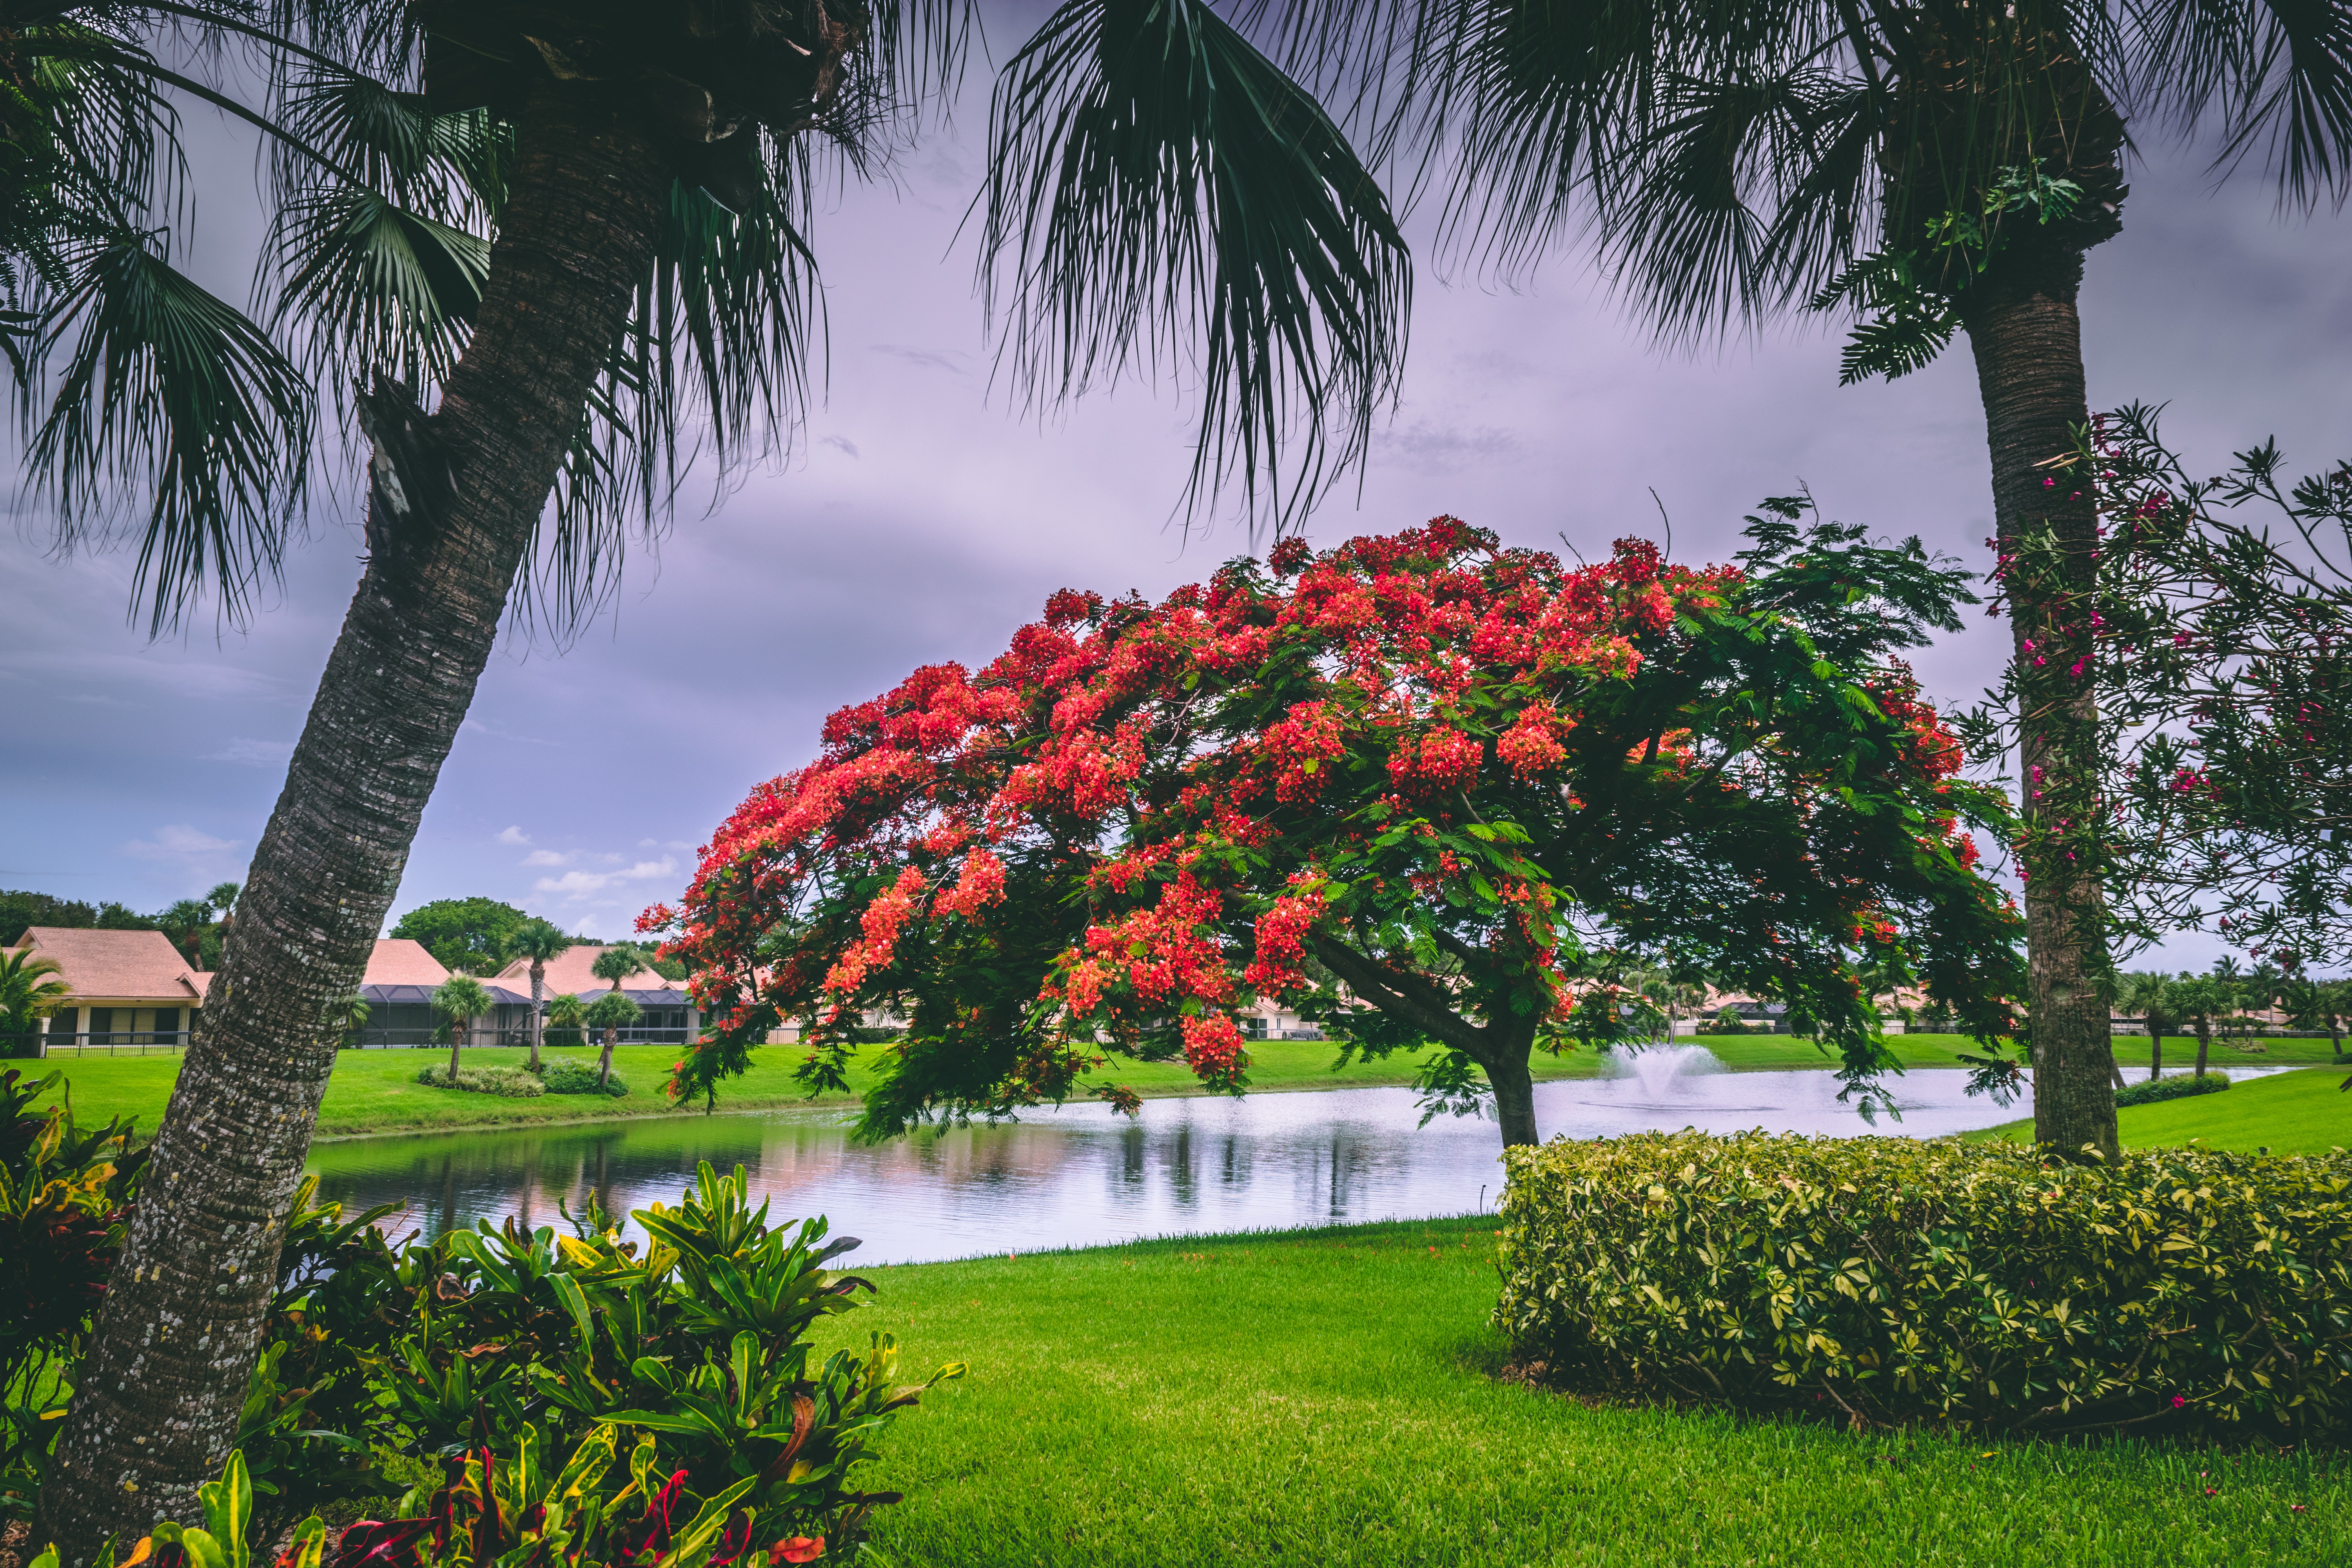
tree, nature, vegetation, plant, flower, palm tree, botany, garden, sky, woody plant, botanical garden, arecales, spring, leaf, landscape, tropics, architecture, real estate, leisure, plantation, vacation, landscaping, house, park, shrub, hacienda, estate, resort, home, tourism, lawn, tourist attraction